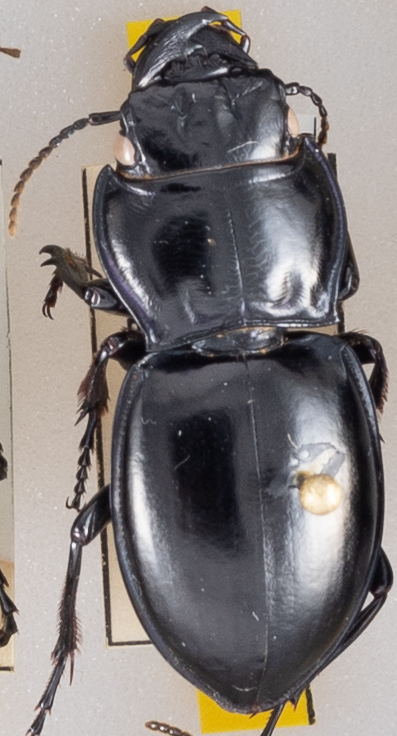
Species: Pasimachus californicus
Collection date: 2022-07-27
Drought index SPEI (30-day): -1.118
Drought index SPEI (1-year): -1.766
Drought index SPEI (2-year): -1.058